Julius Radichi

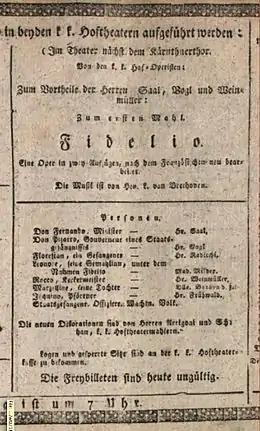

Julius Radichi (1763 – 16 September 1846) was an Austrian actor and operatic tenor.